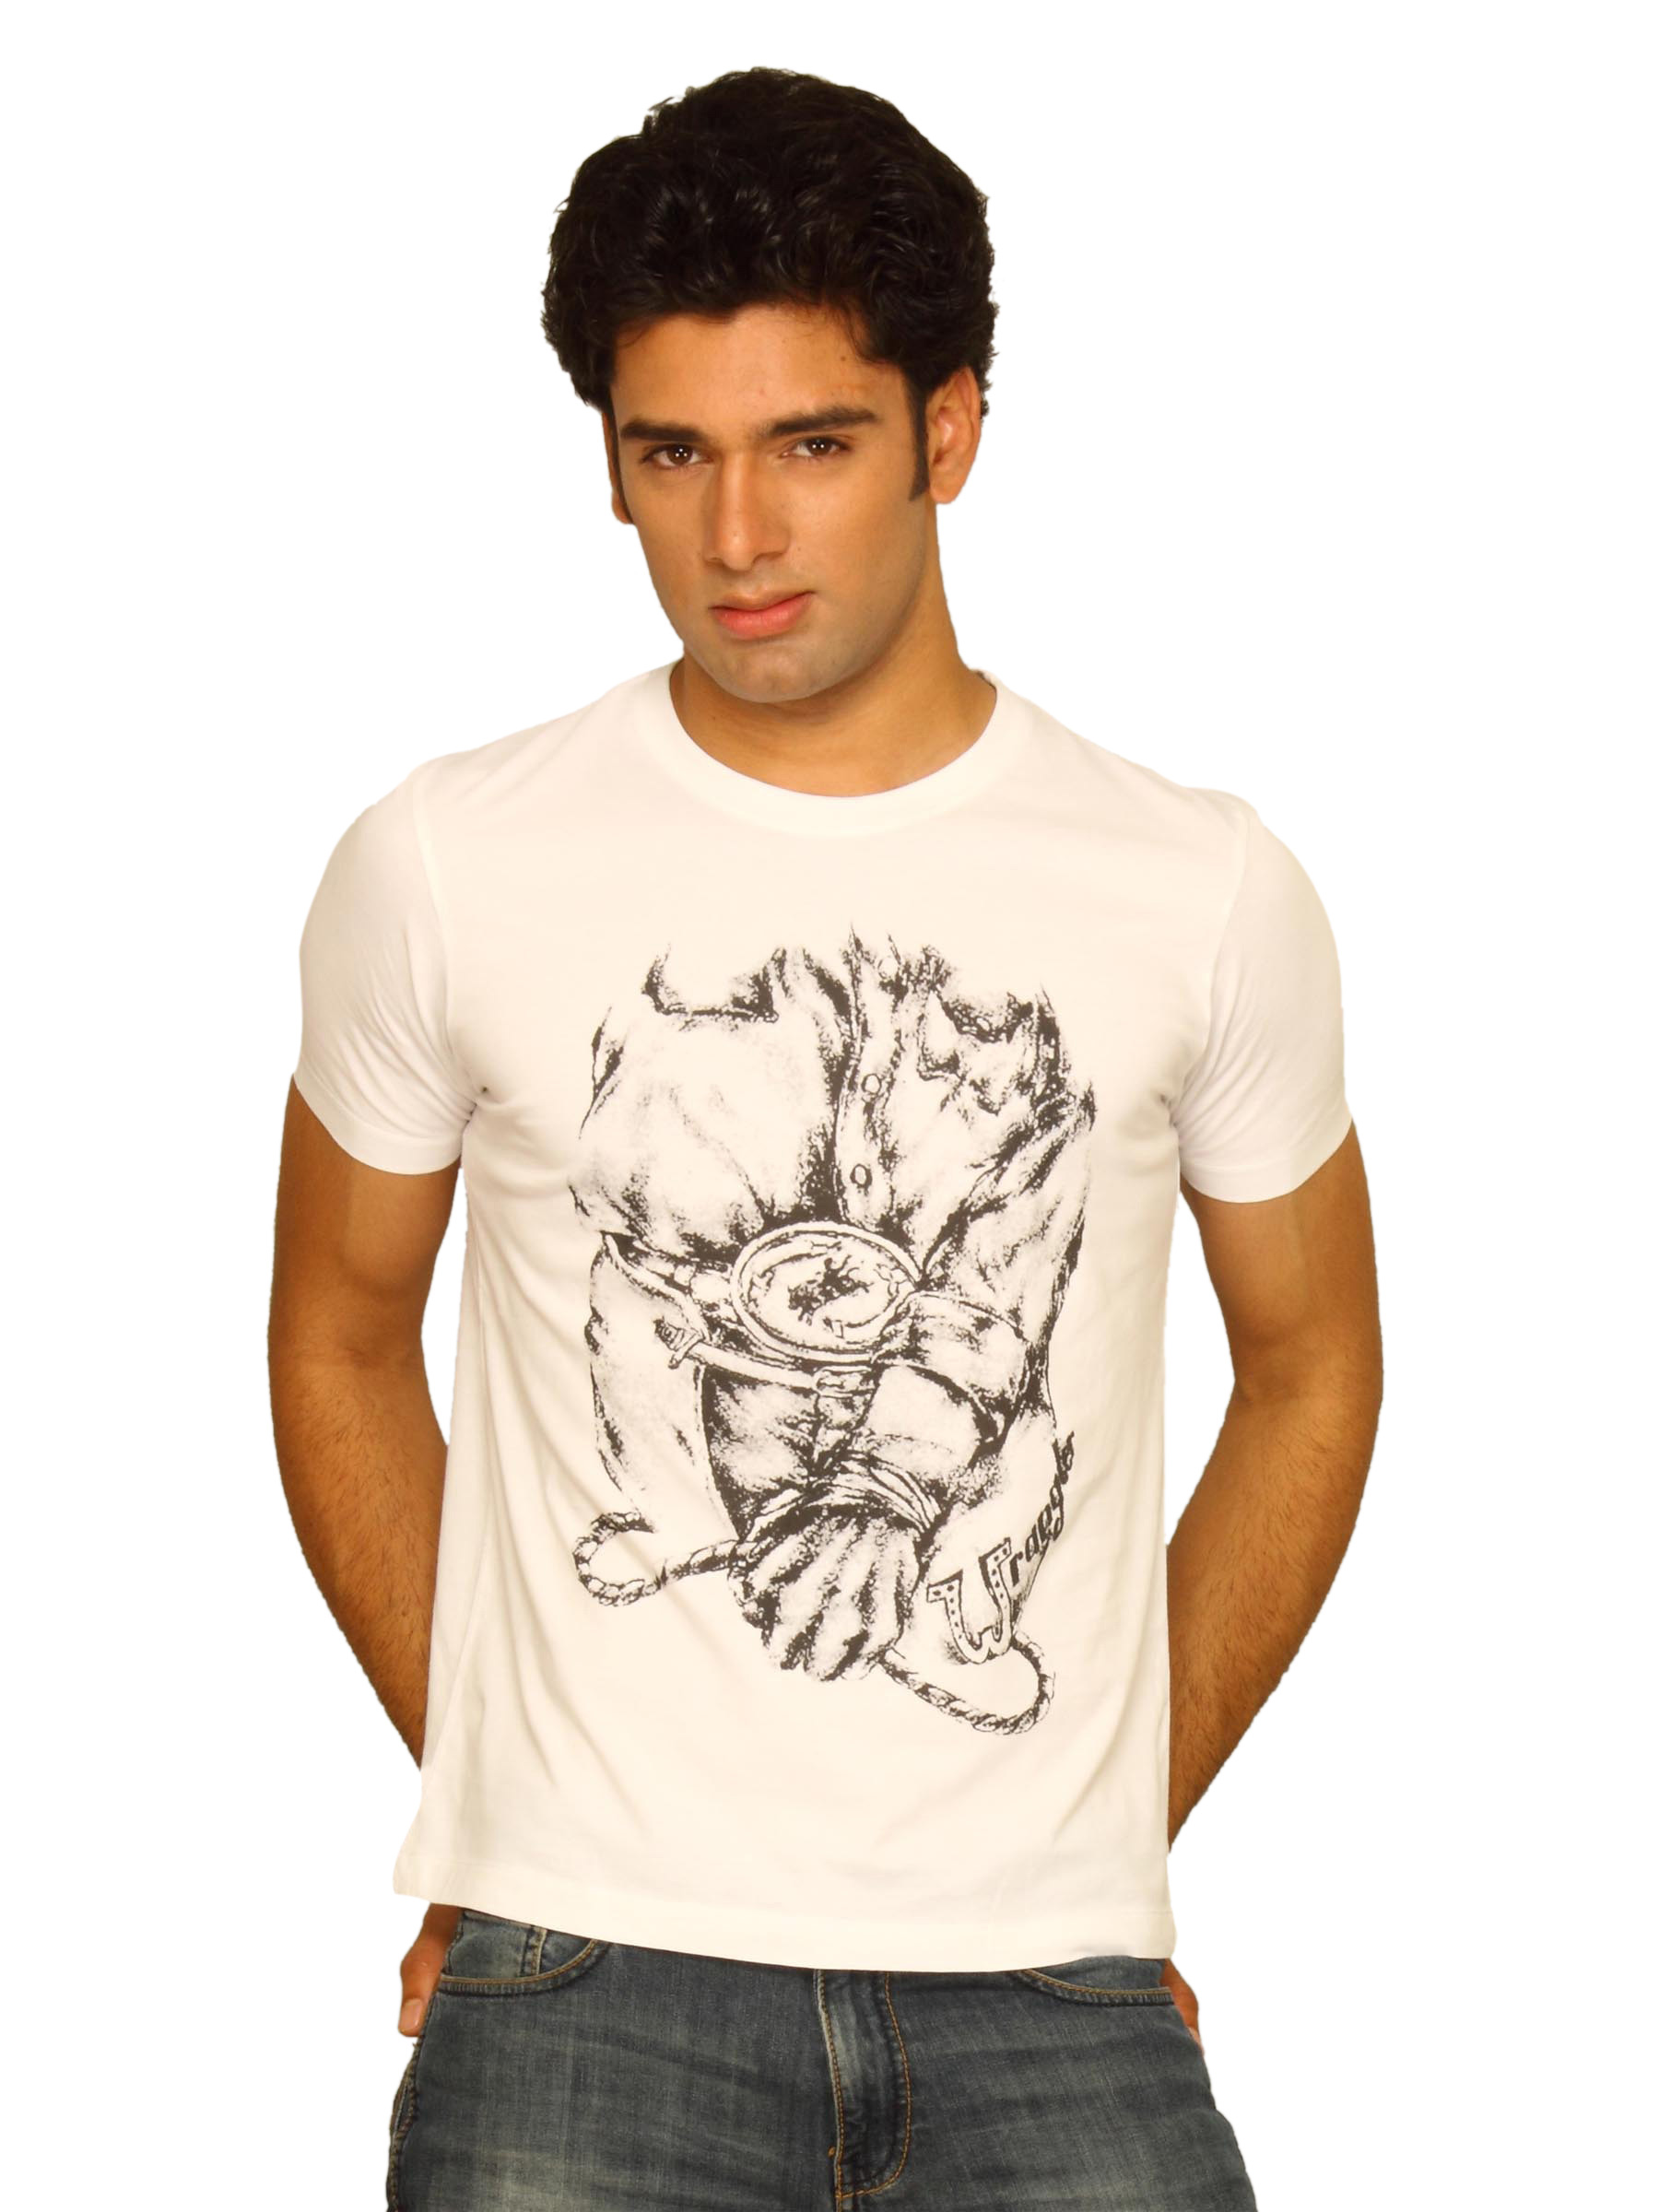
Wrangler Men's Rodeo Sketch White T-shirt
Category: Apparel / Topwear / Tshirts
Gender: Men
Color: White
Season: Summer 2011
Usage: Casual